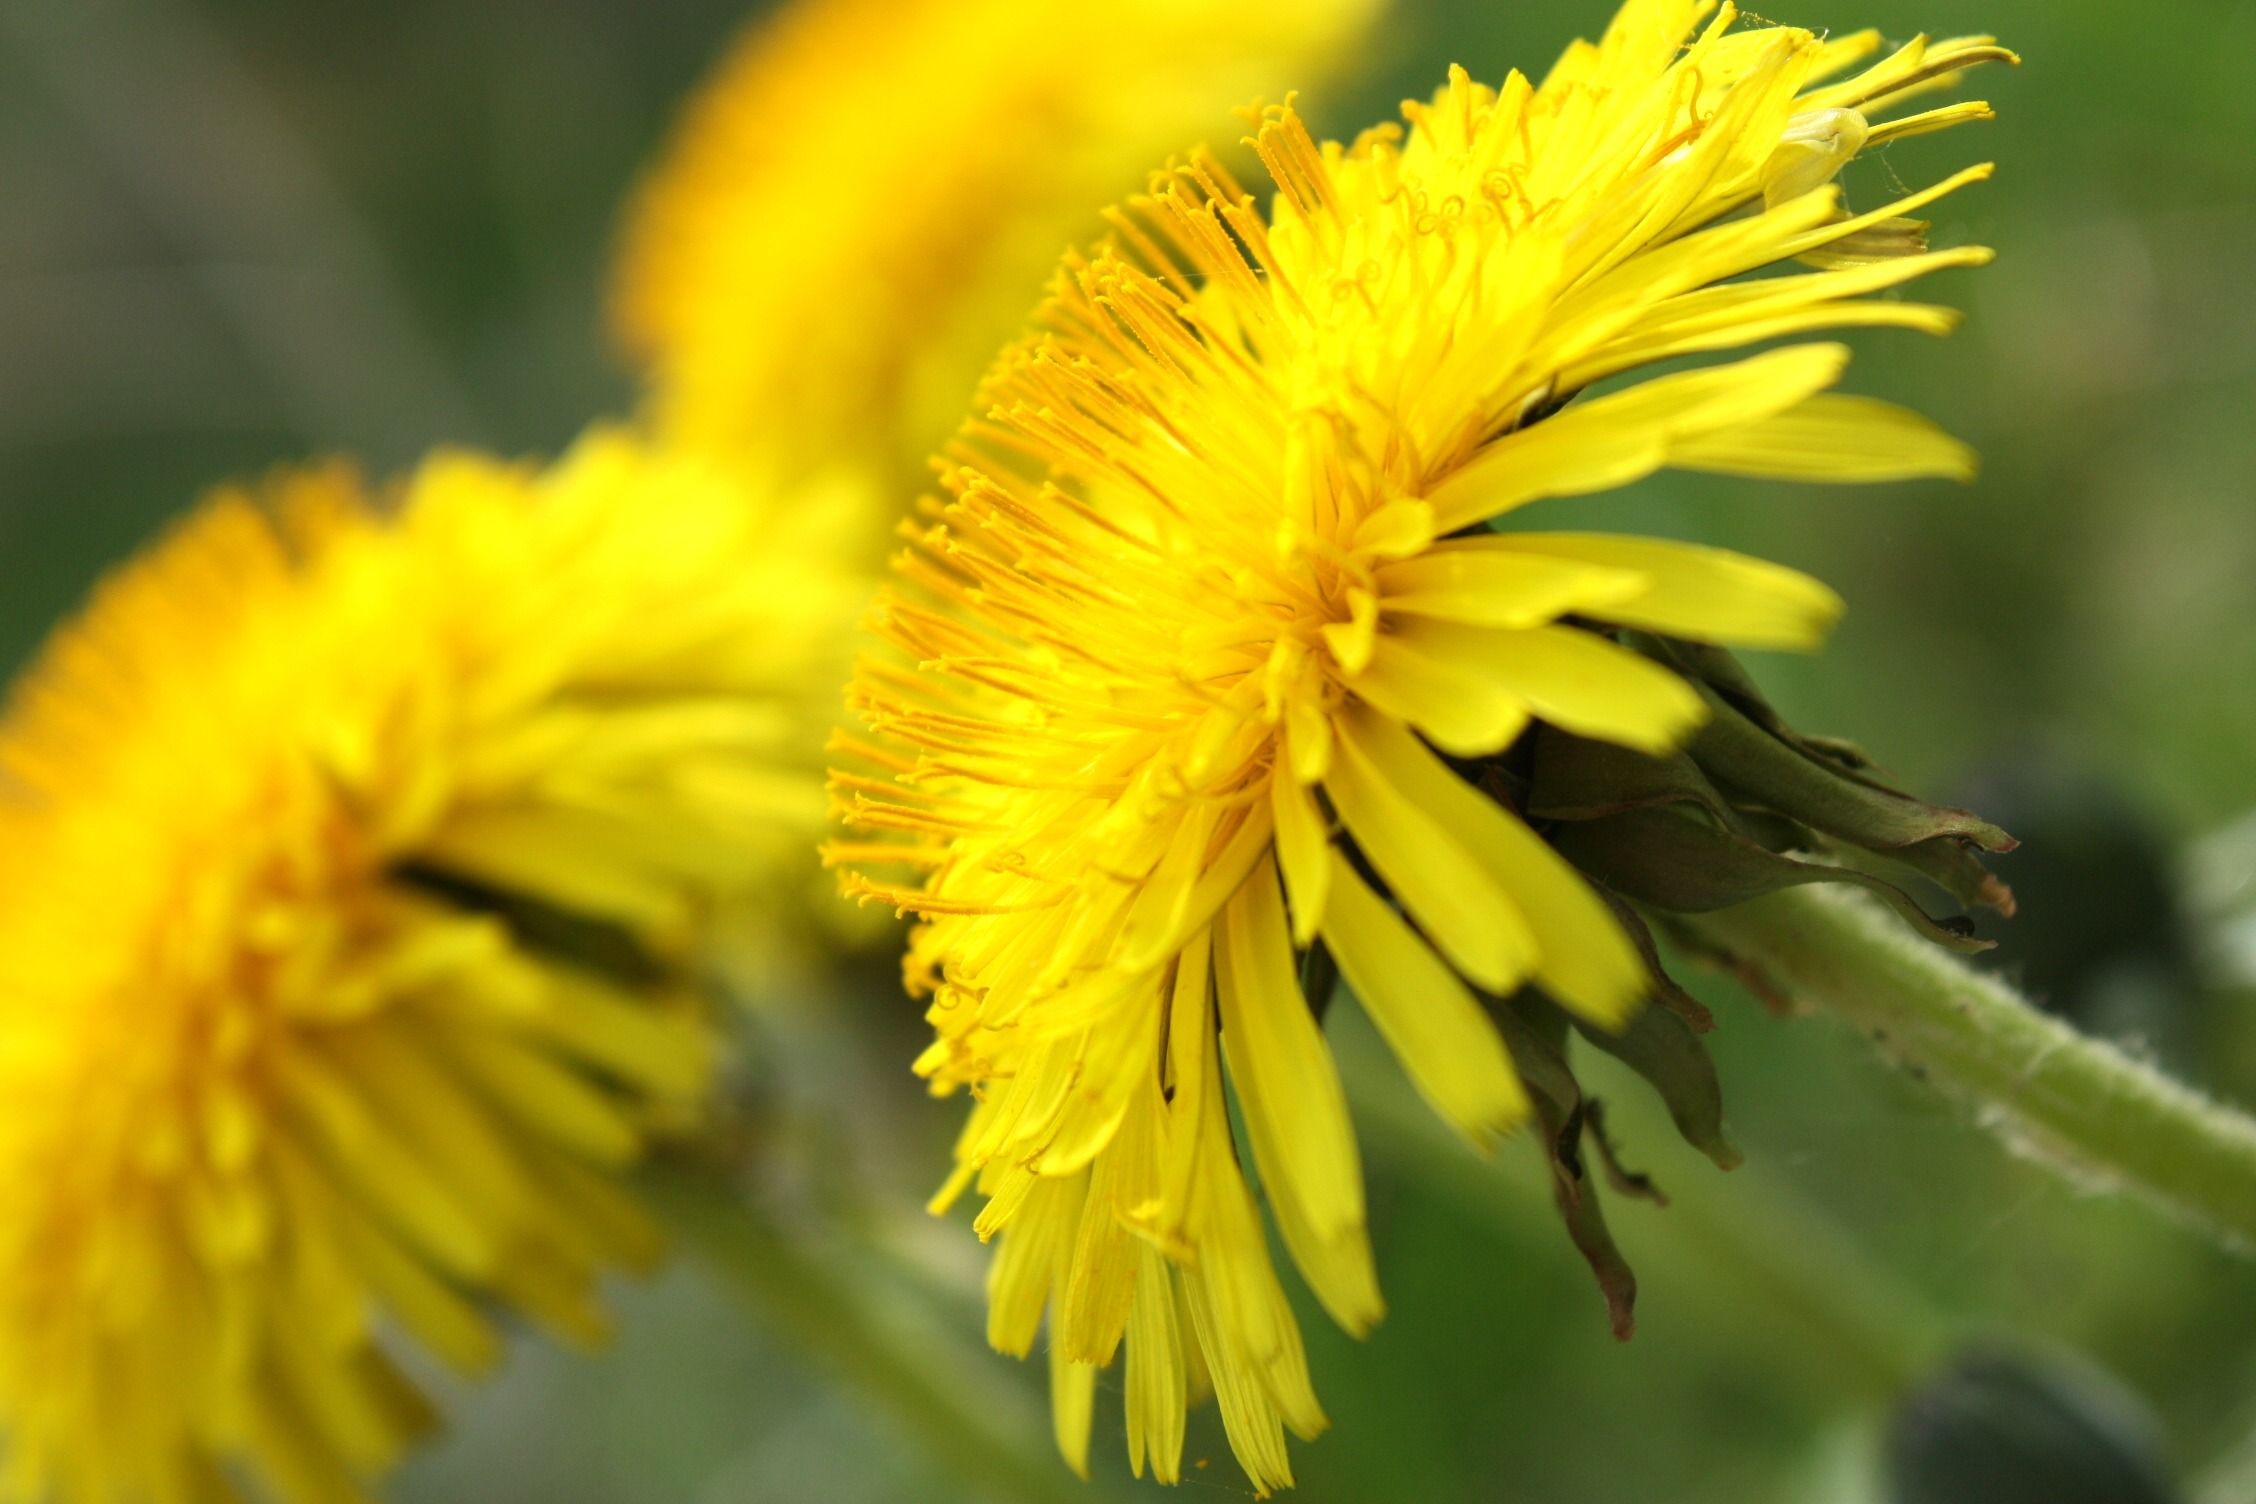
plant, field, meadow, dandelion, flower, petal, bloom, summer, spring, green, herb, macro, weather, botany, yellow, flora, wildflower, flowers, weed, close up, wild flowers, seeds, blooms, the sun, herbs, nectar, astra, macro photography, flowering plant, daisy family, summer flower, nuns, sonchus oleraceus, medicinal plants, plant stem, land plant, sow thistles